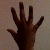
The image shows a hand gesture representing the number 5 in Indian Sign Language.